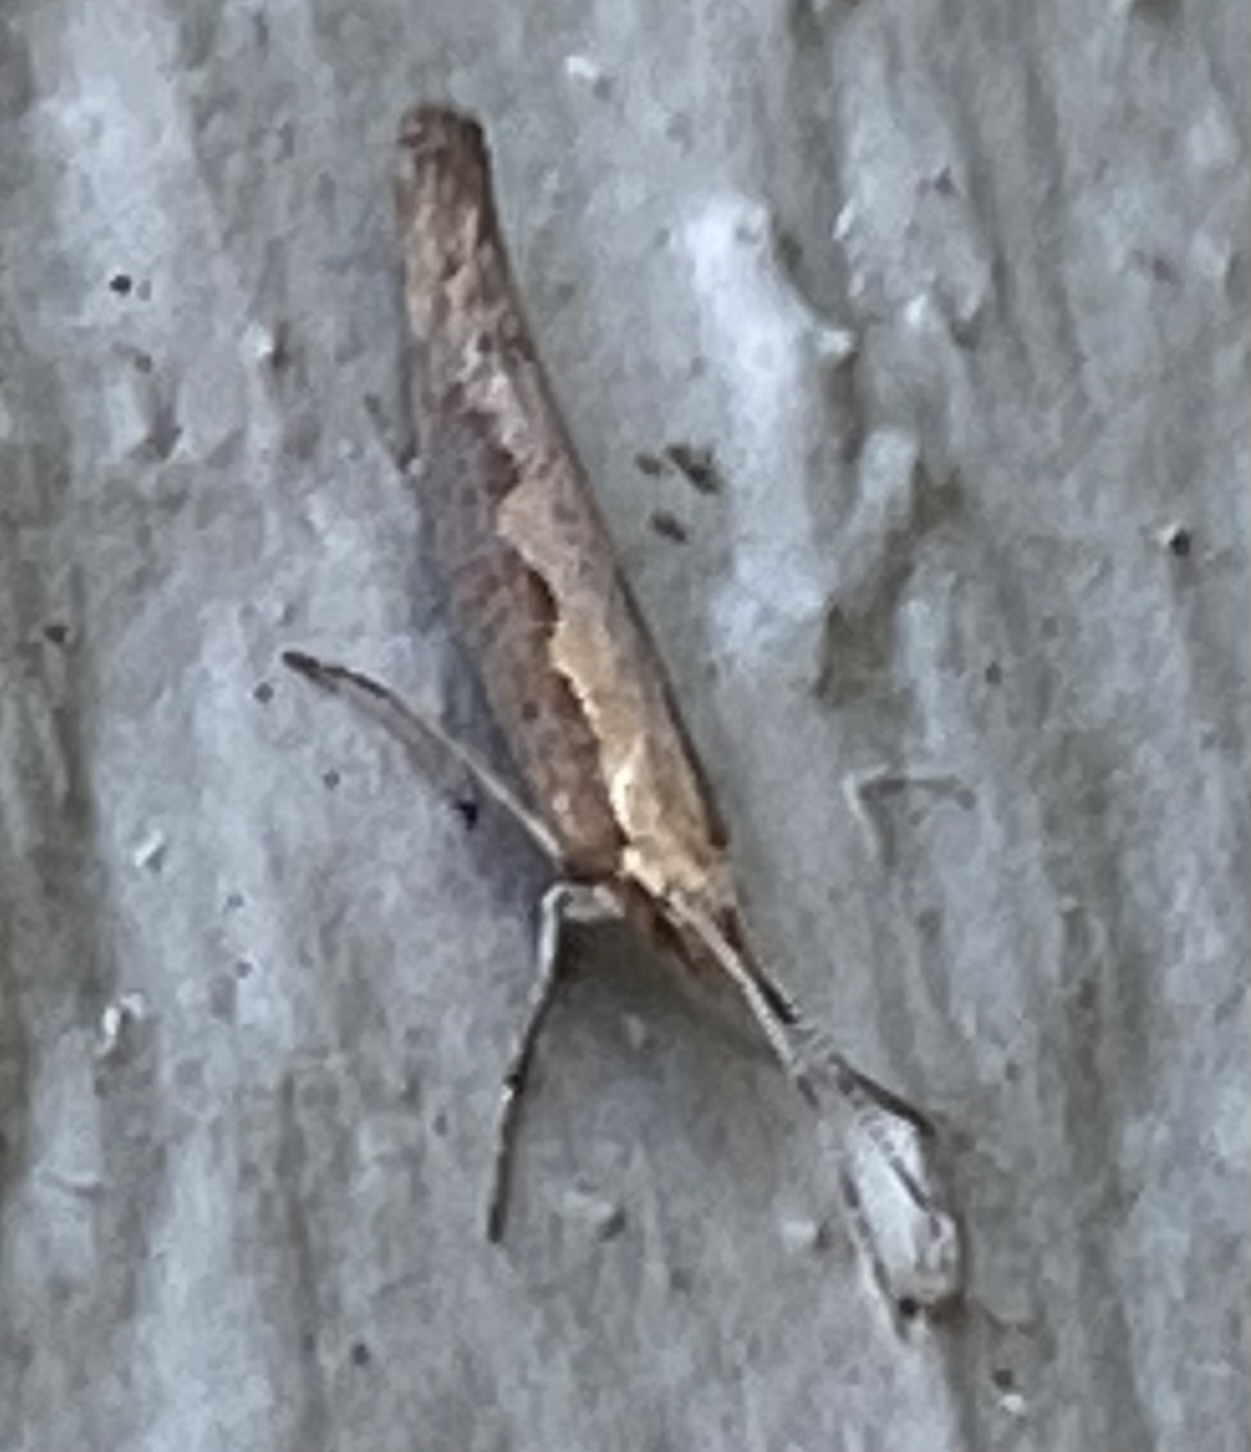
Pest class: diamondback_moth